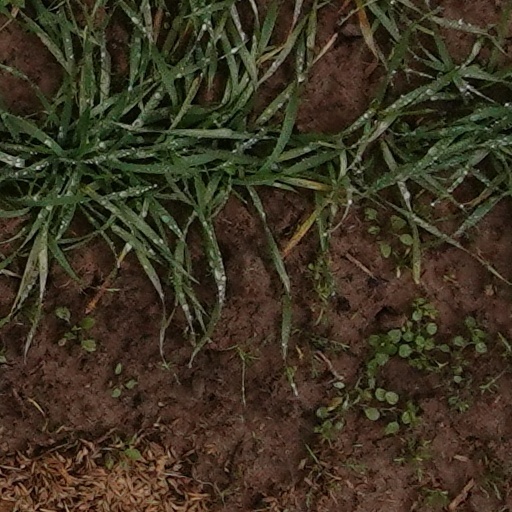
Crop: wheat